Giara di Rezzo

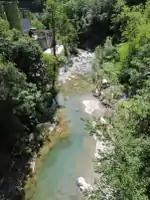
The Giara di Rezzo near its confluence in the Arroscia

The term "giara" is used in Western Liguria referring to creeks with large and gravelly beds; Rezzo is the main village of the middle valley of the "Giara". The creek was also named "torrente Lavina" like the namesake village.